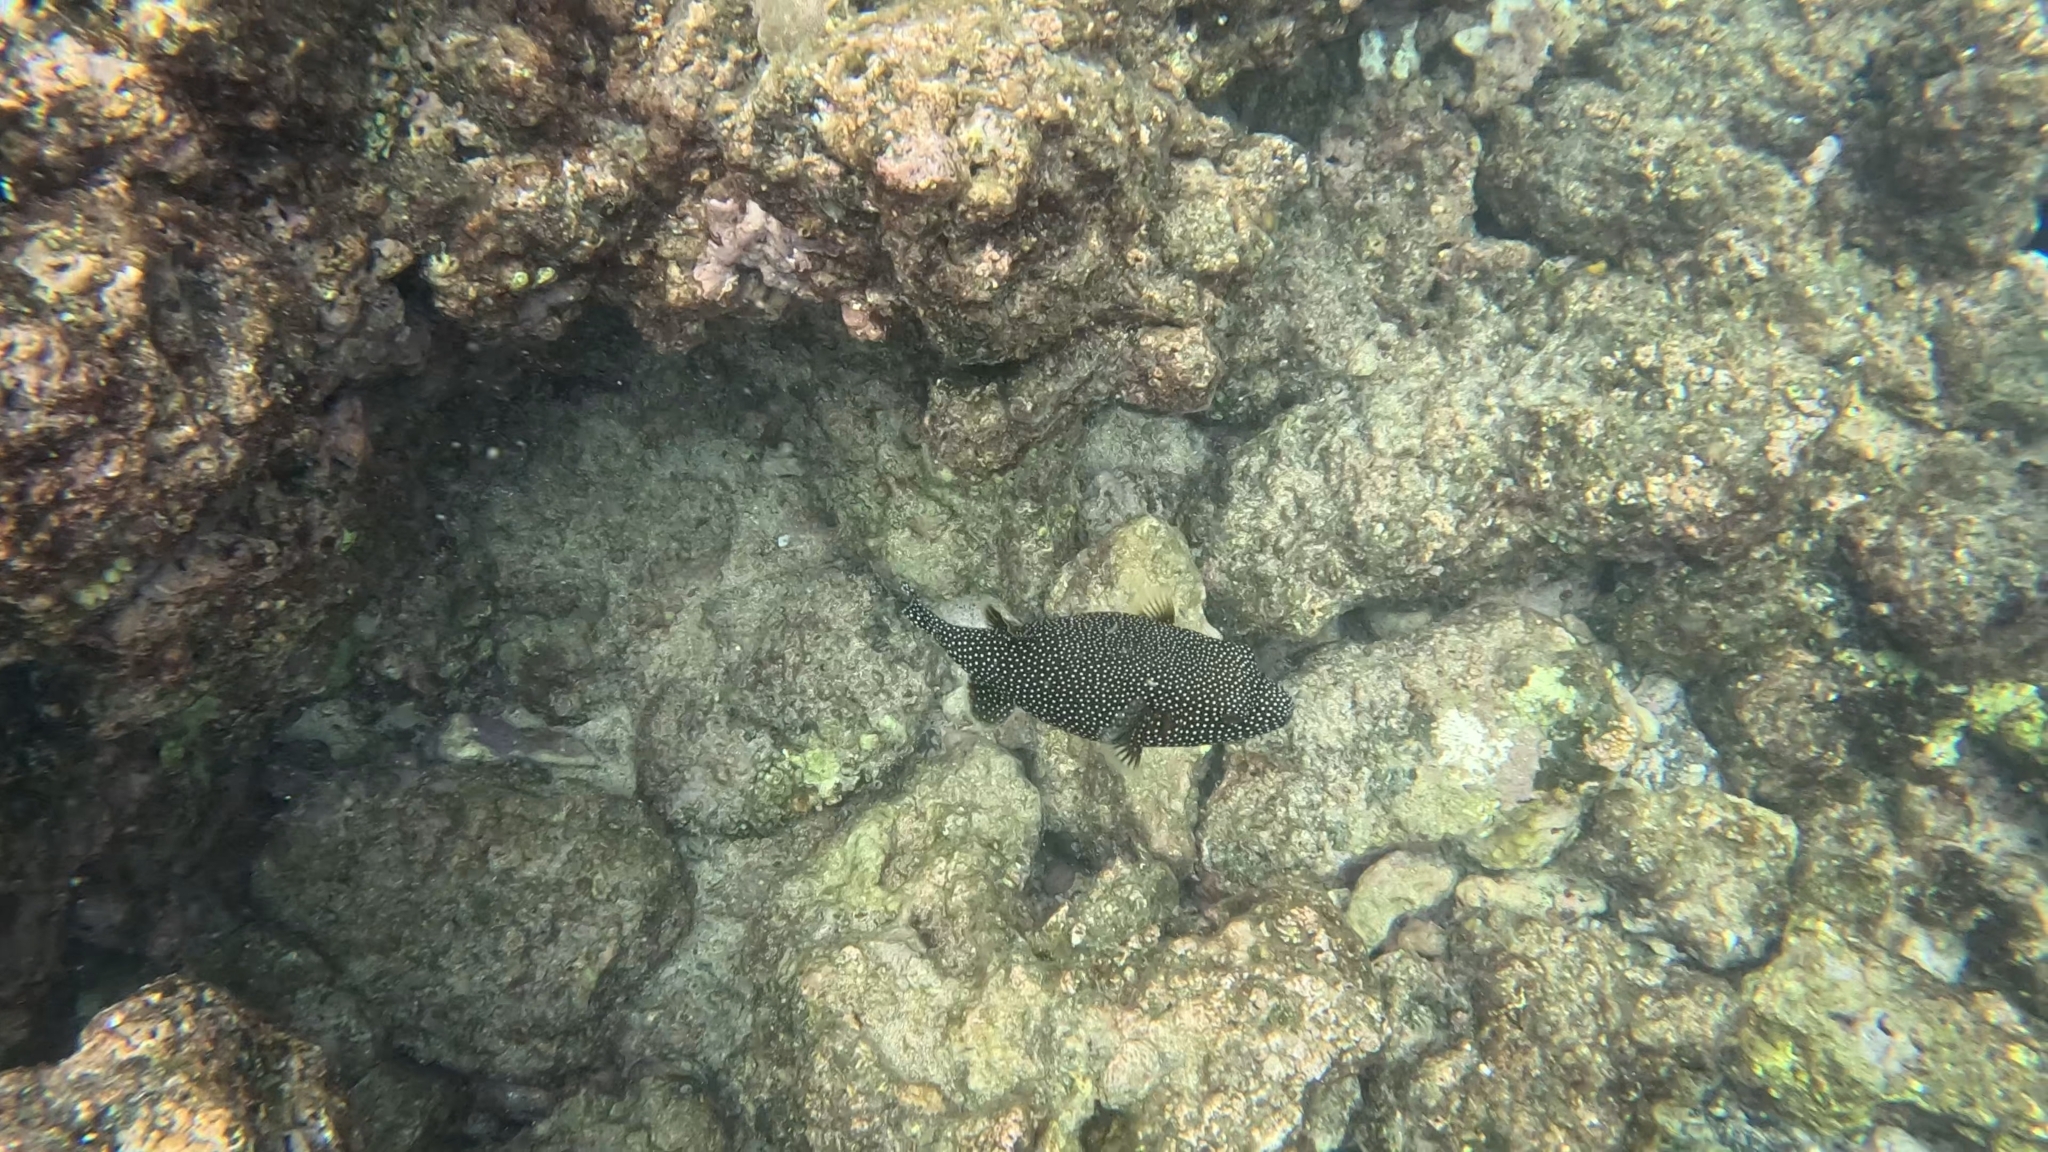
Arothron meleagris (Guineafowl Puffer)